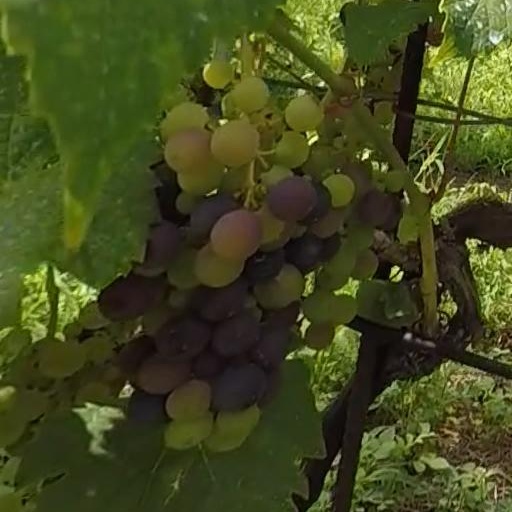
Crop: grape